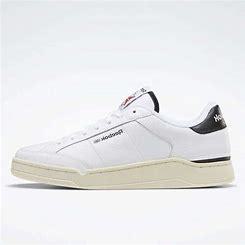
Brand: Reebok
Model: Ad Court